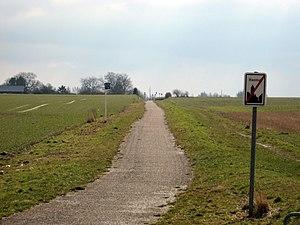
La ligne 127 est une ancienne ligne de chemin de fer secondaire qui reliait Landen à Statte, près de Huy.